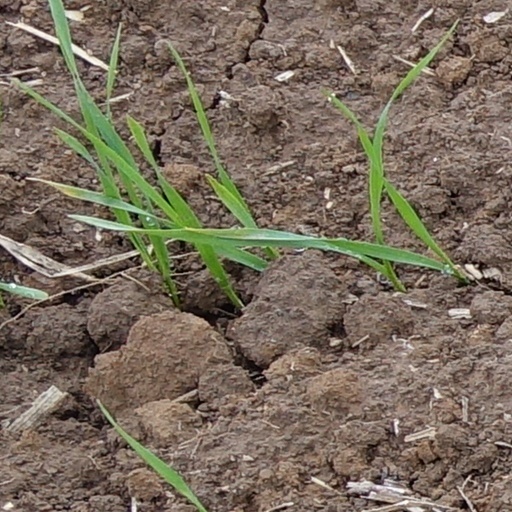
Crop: wheat